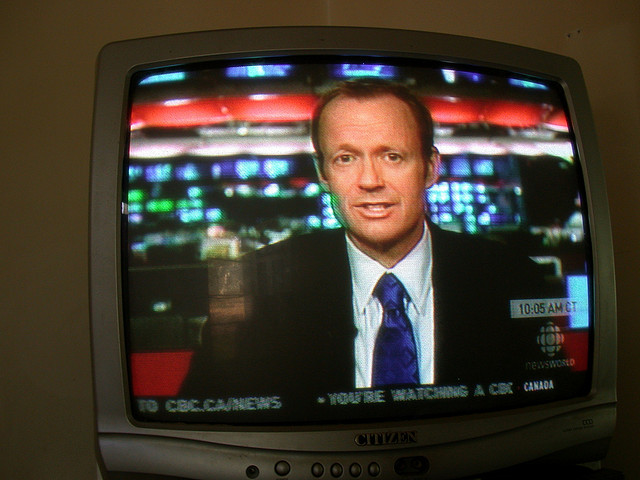
user: Given an image and a question. Answer the question in a short answer. Question: What type of television is this? Short Answer:
assistant: crt